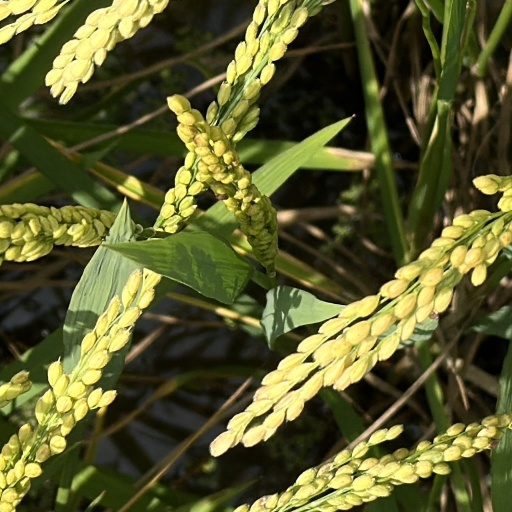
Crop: rice